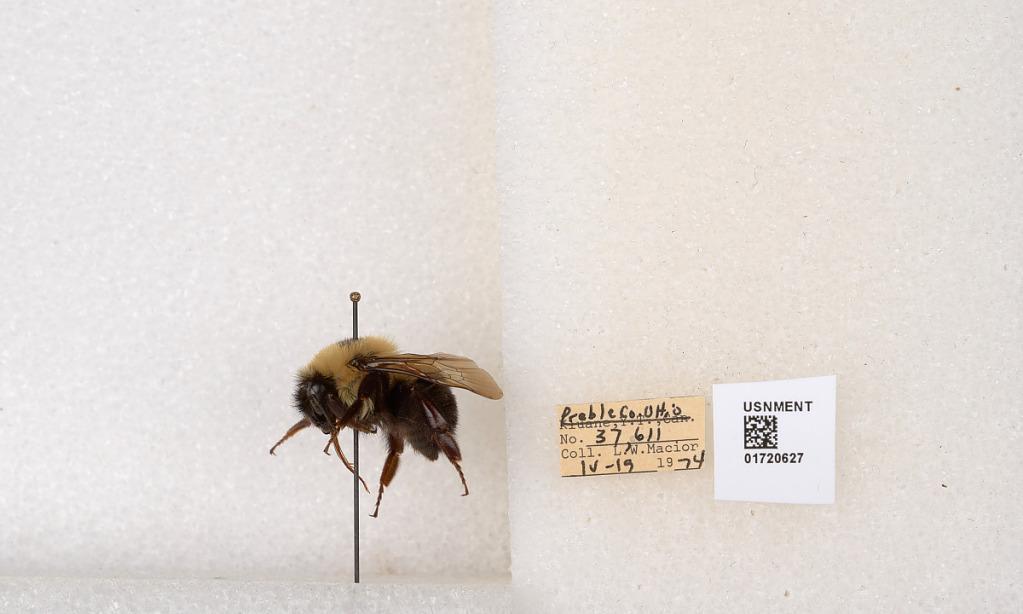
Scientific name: Bombus bimaculatus Cresson
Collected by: L. Macior
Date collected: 1974-4-19
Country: United States
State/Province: Ohio
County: Preble
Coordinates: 39.7416, -84.648